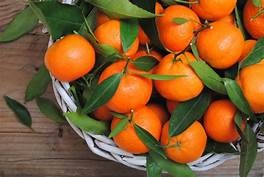
Label: mandarine